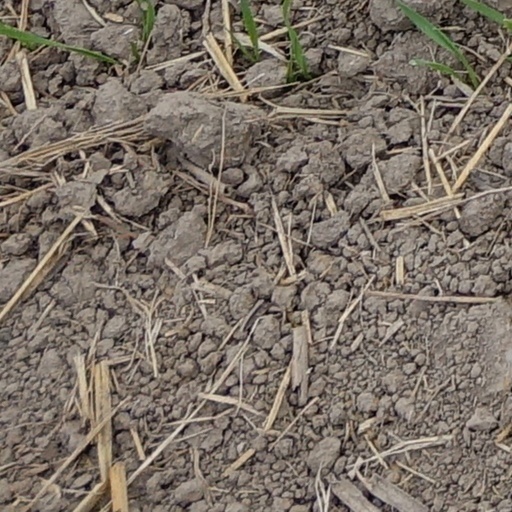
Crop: wheat